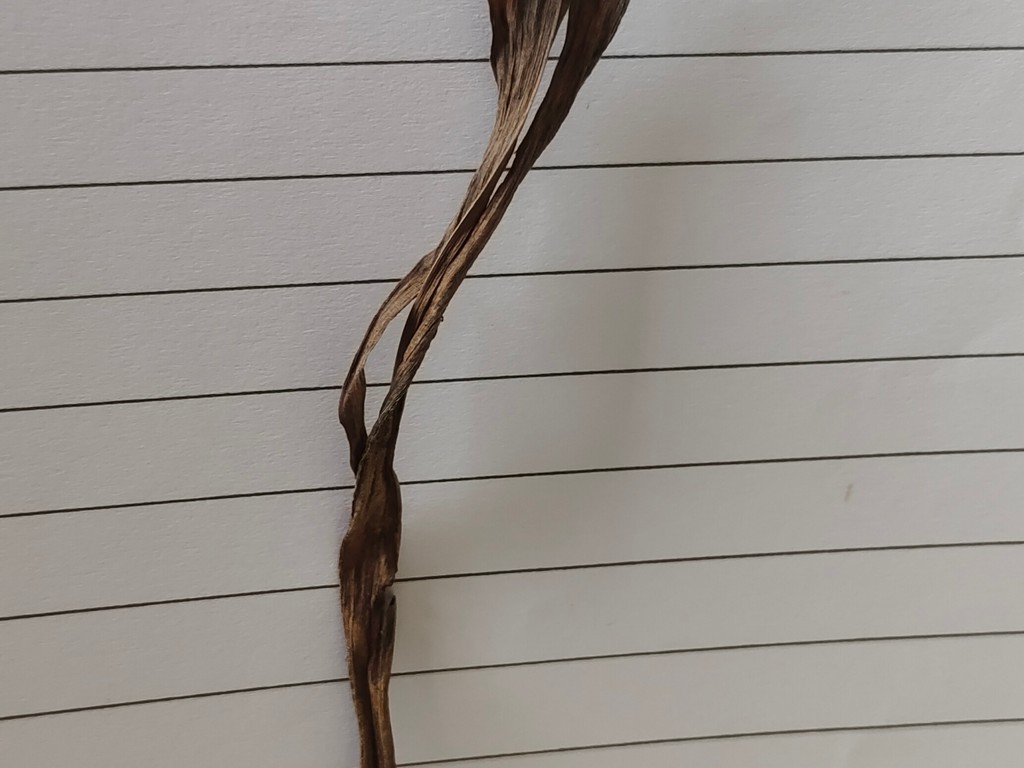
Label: Dried